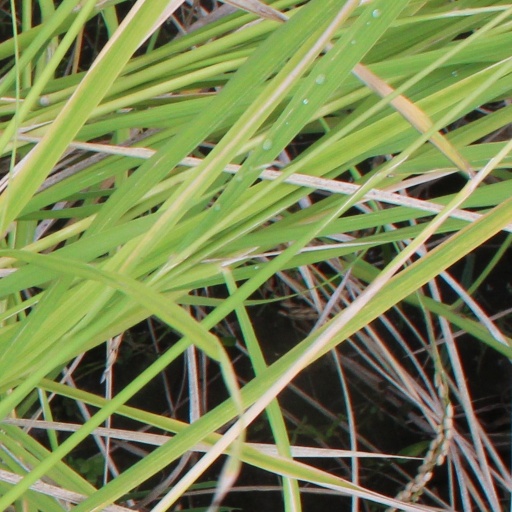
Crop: rice